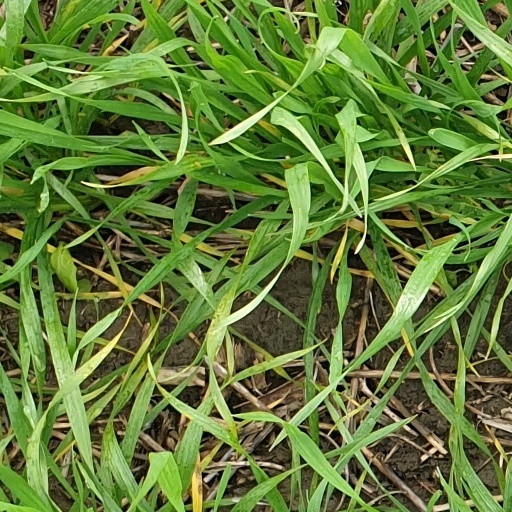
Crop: wheat